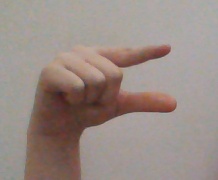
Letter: dal